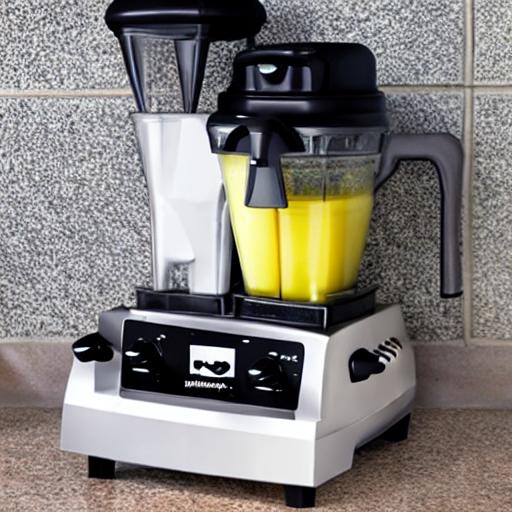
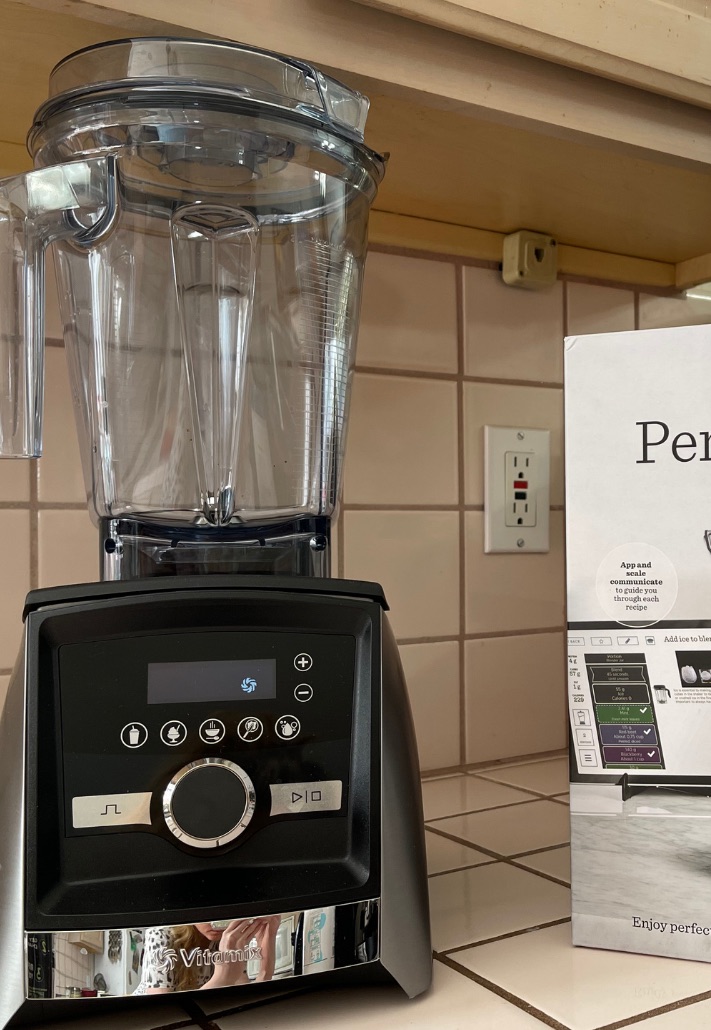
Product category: items_blender
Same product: no